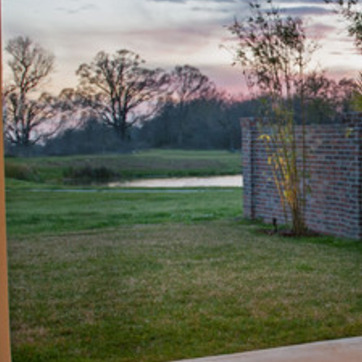
Material: water